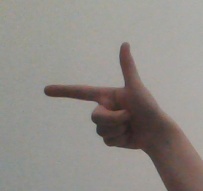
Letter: yaa